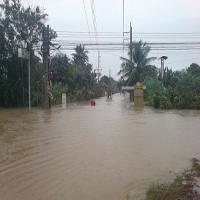
Weather: cloudy or overcast